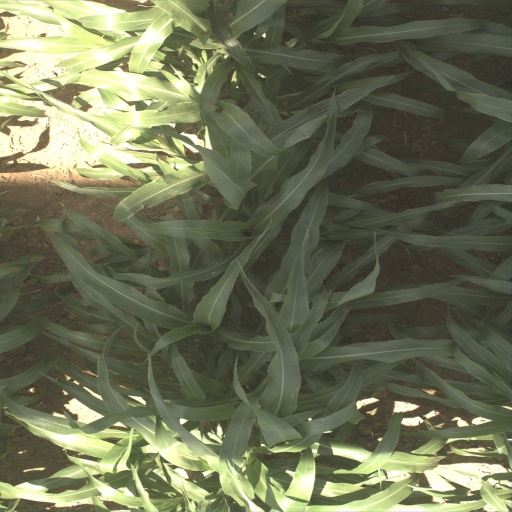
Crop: sorghum